Henry Montague House

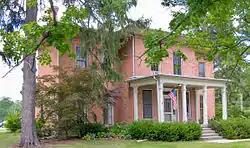

The Henry Montague House in Kalamazoo, Michigan was built in 1861. It includes Greek Revival and Italianate stylings. It was listed on the National Register of Historic Places in 1983.